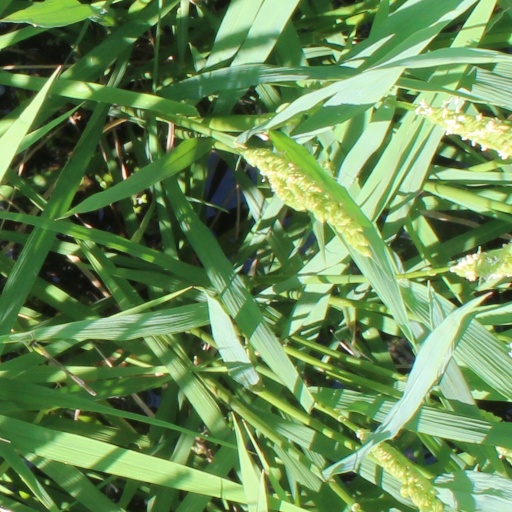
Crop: rice